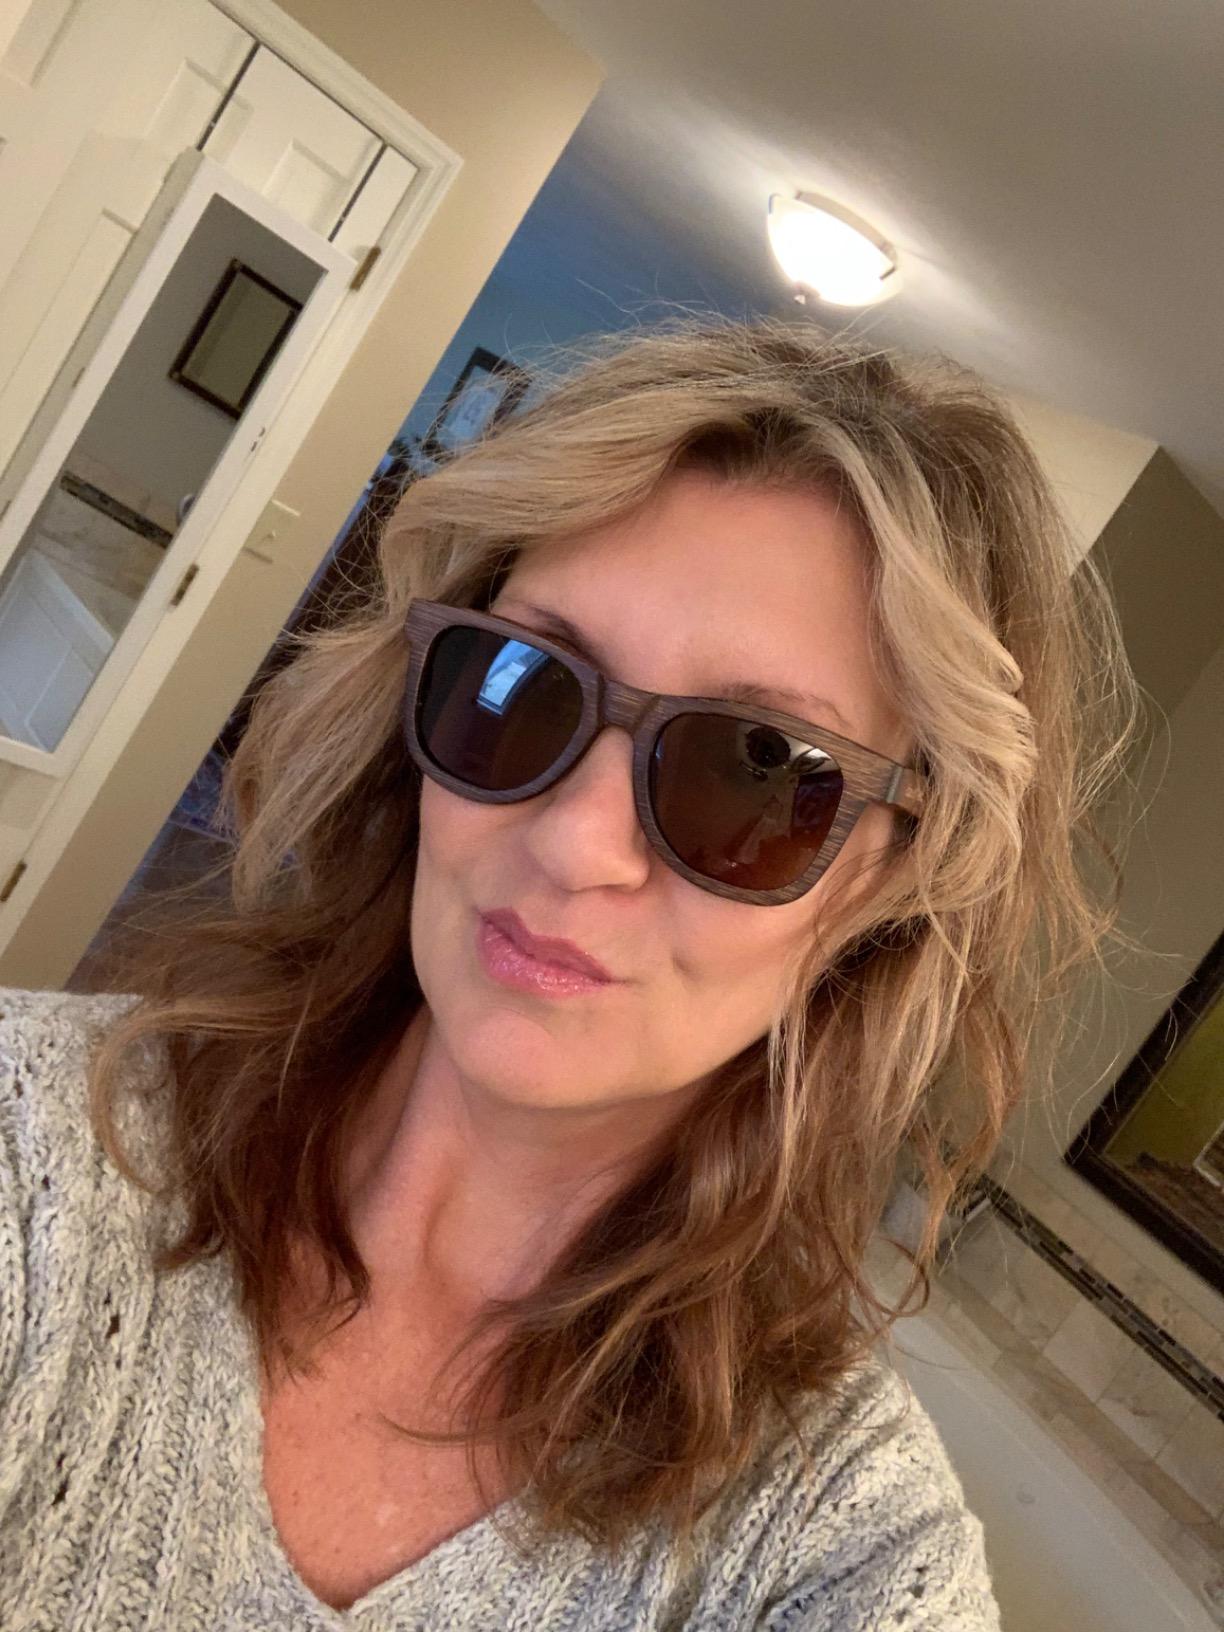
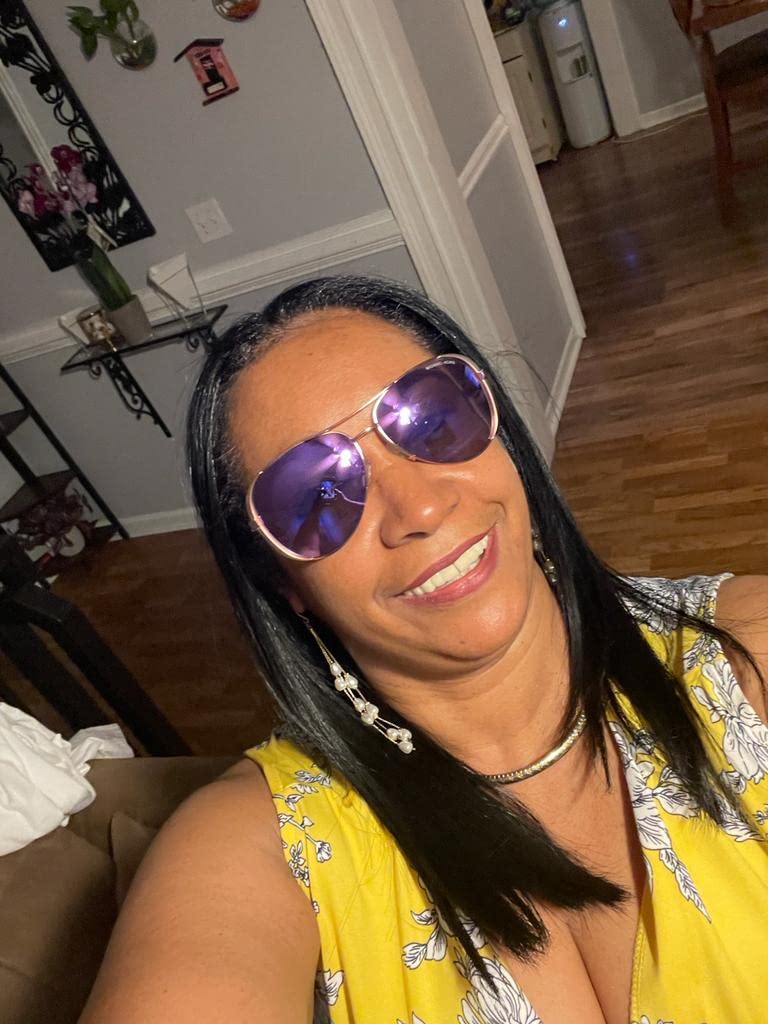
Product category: accessories_sunglasses
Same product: no